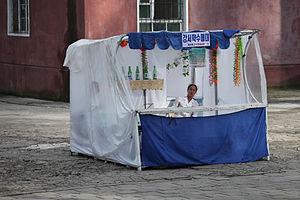
Les jangmadang sont en Corée du Nord des marchés agricoles, locaux, ou même des marchés noirs. Depuis la grande famine en Corée du Nord, ils forment une partie importante de l'économie informelle du pays. Ces dernières années, le gouvernement est devenu plus tolérant envers eux, mais les commerçants sont cependant encore confrontés à de lourdes réglementations. Actuellement, la majorité des Nord-Coréens dépendent de ces marchés pour leur survie.